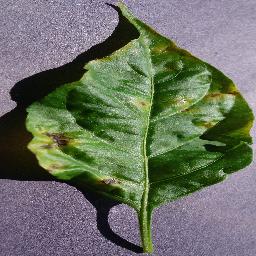
Label: Pepper,_bell___Bacterial_spot